Monika Brzostek

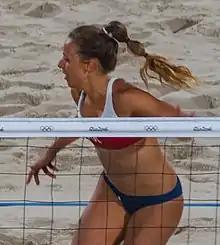
Brzostek at the 2016 Summer Olympics

Monika Brzostek (born 28 July 1989) is a Polish beach volleyball player. As of 2016, she plays with Kinga Kołosińska. They have qualified for 2016 Summer Olympics in Rio de Janeiro.